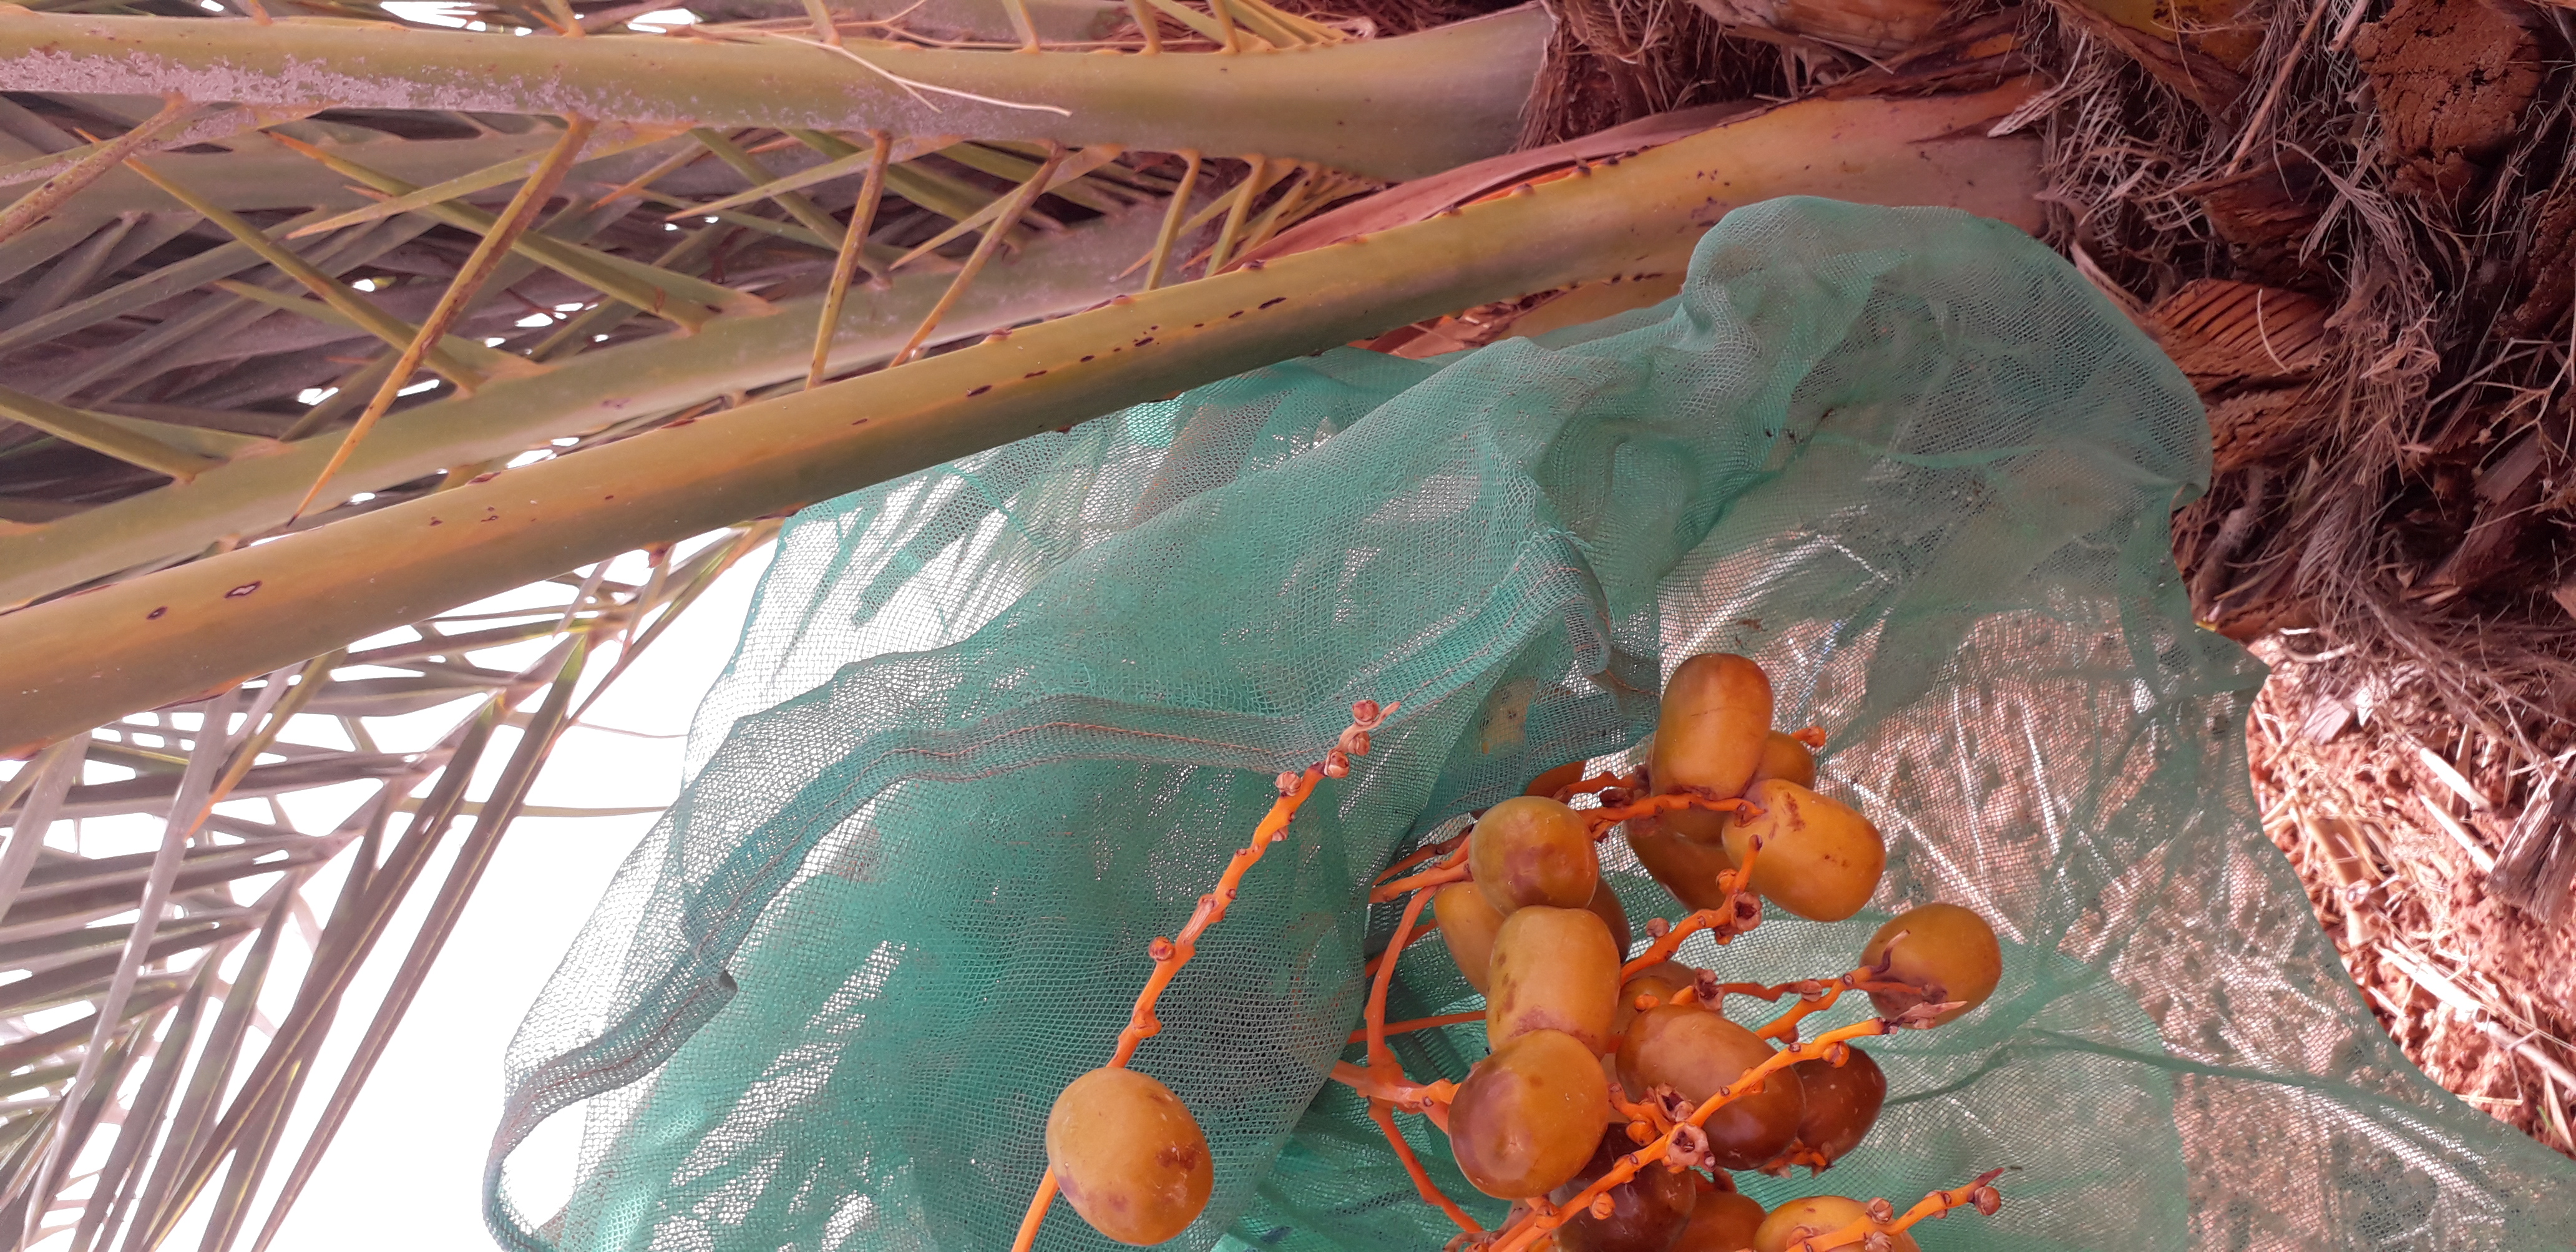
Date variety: Boufagous